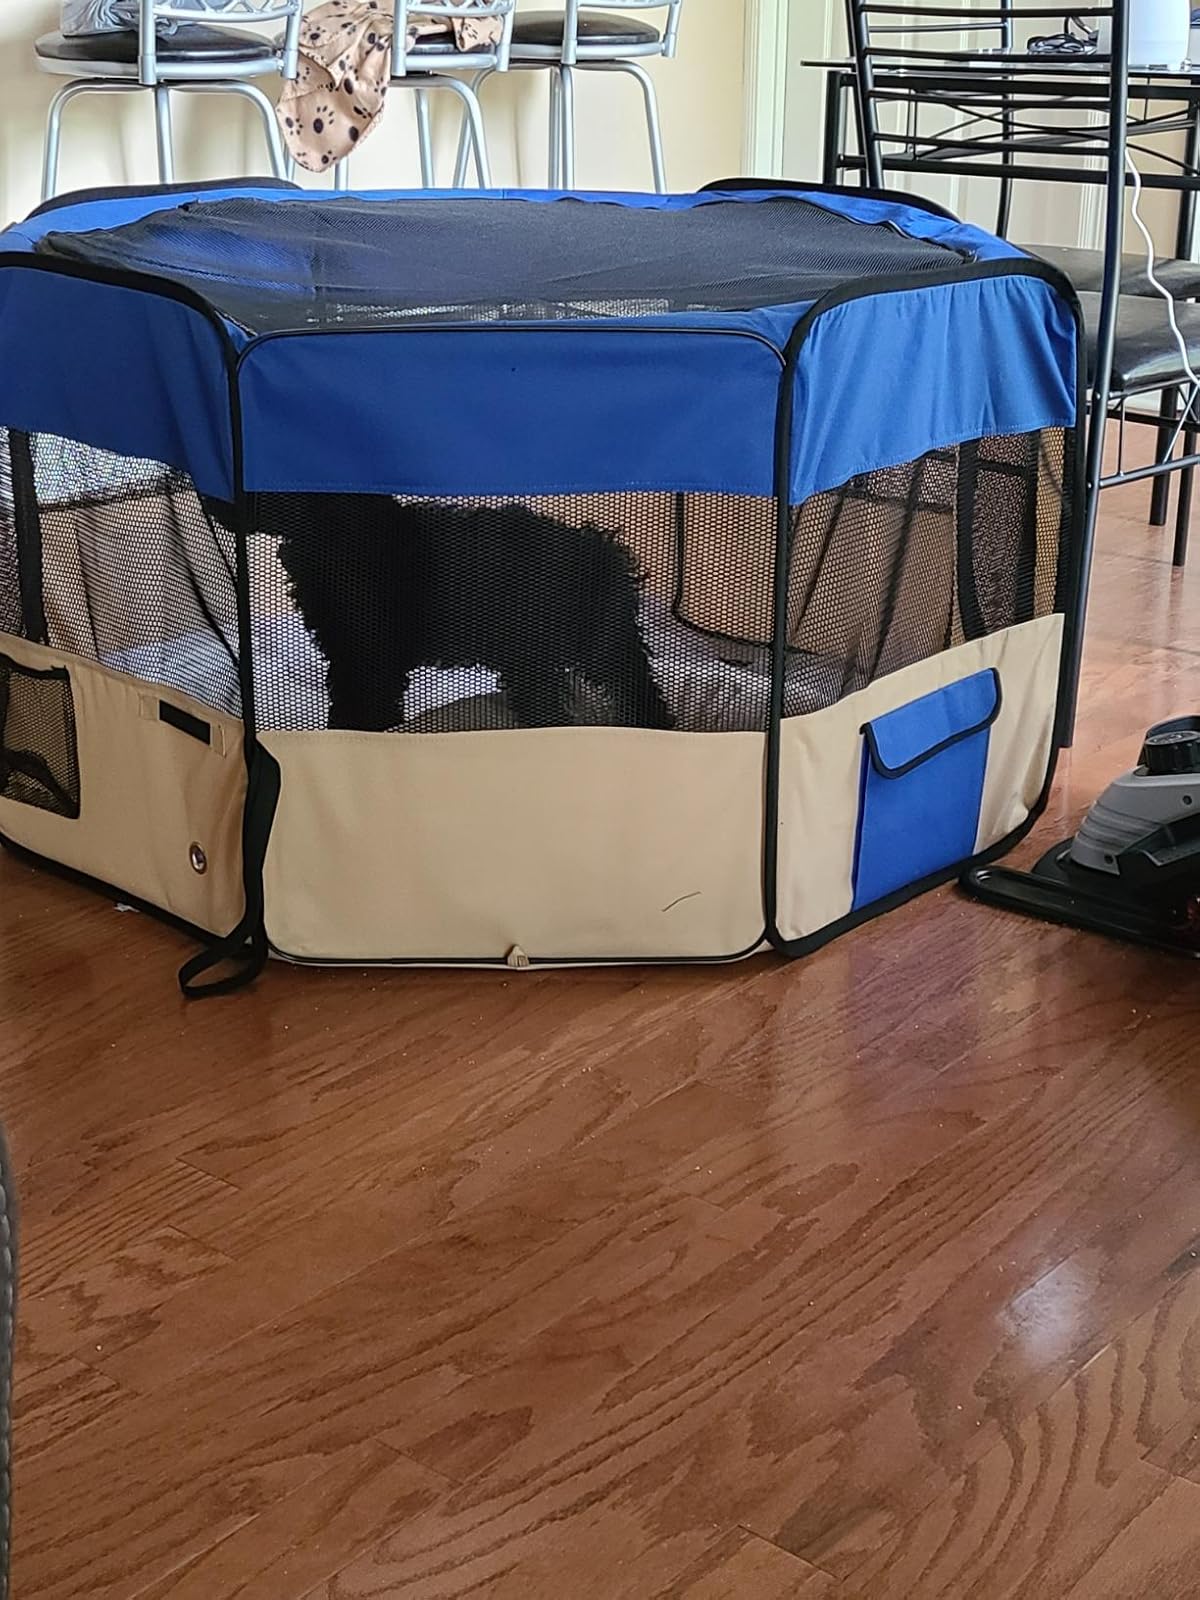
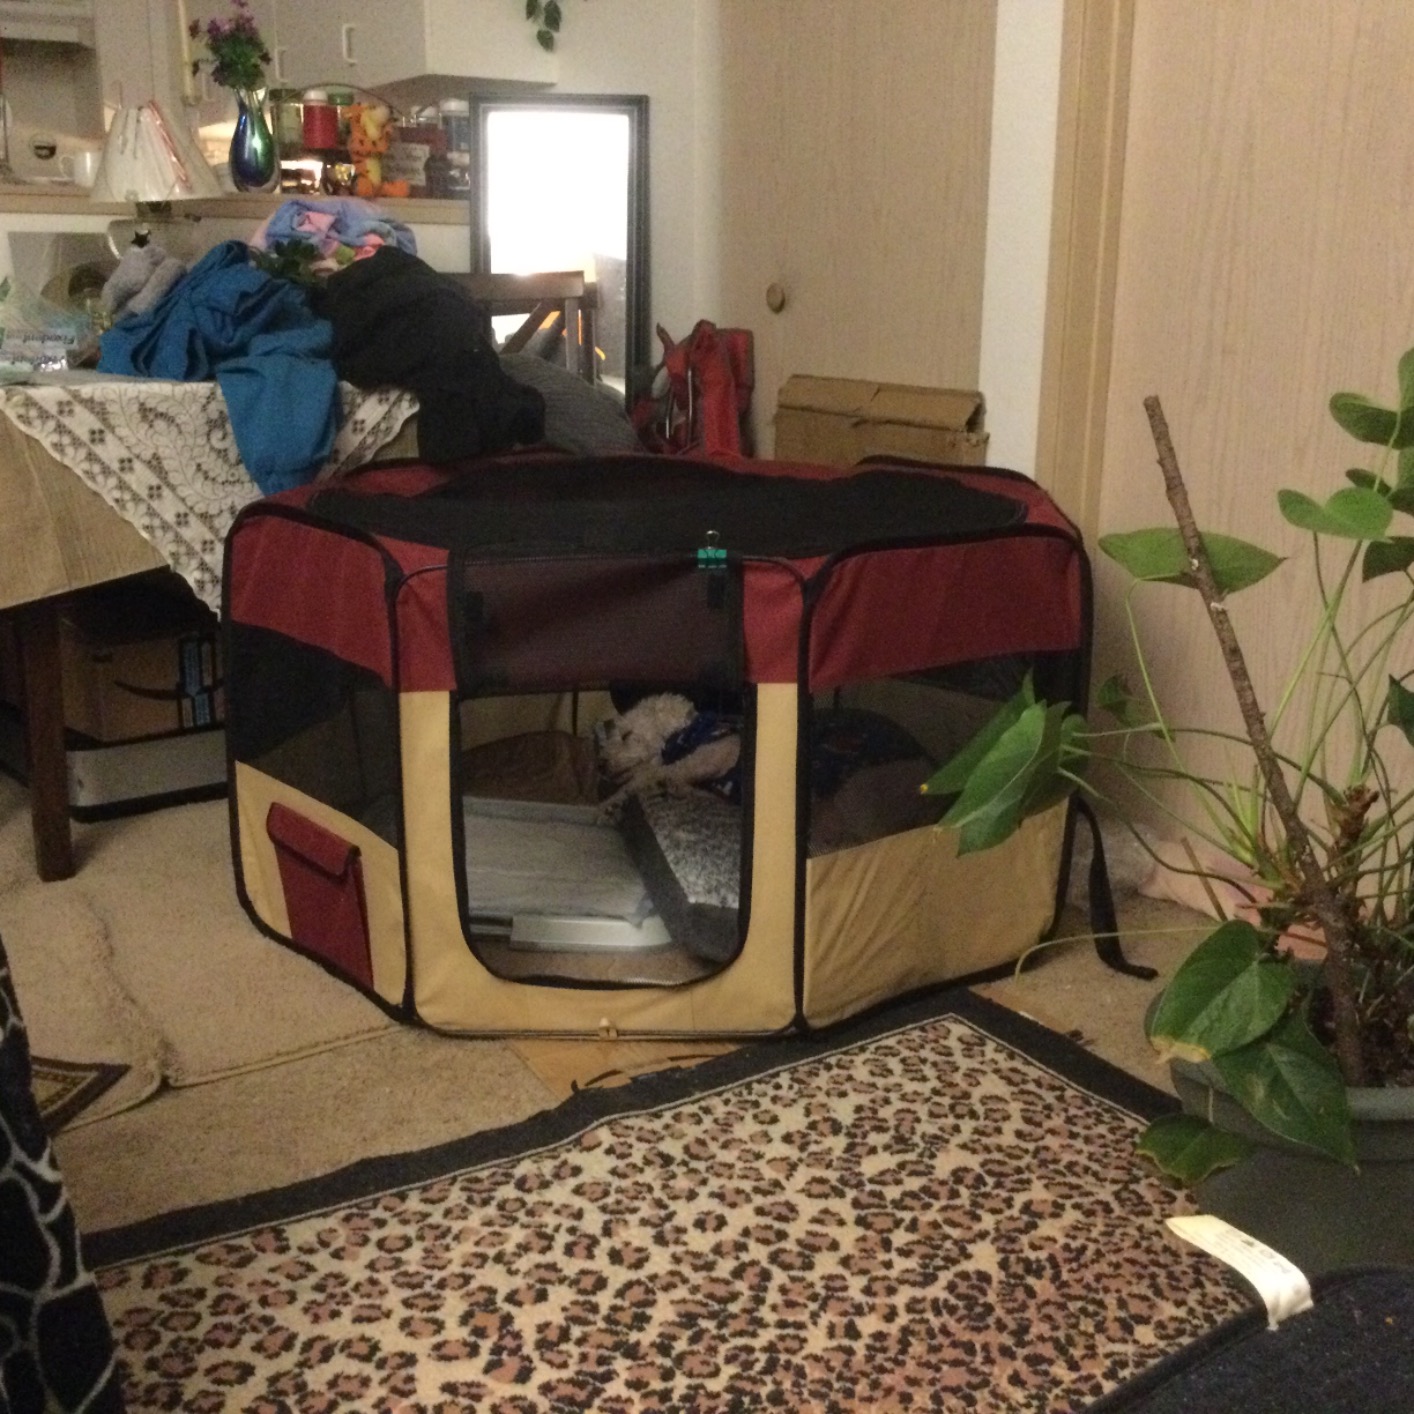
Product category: items_kennel
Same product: no